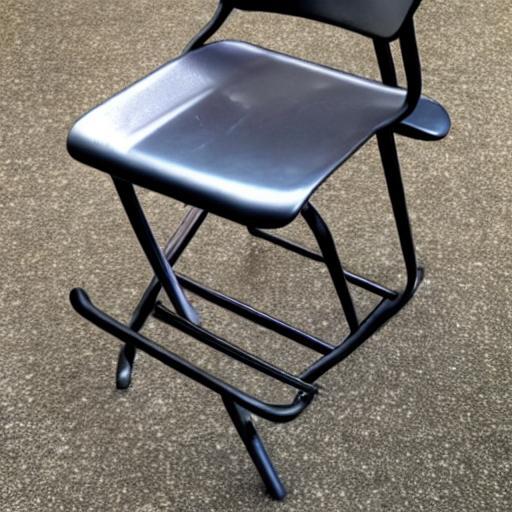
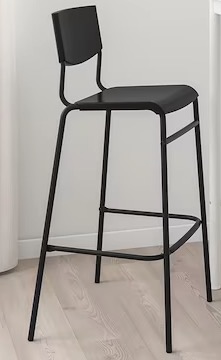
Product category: stool
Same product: no